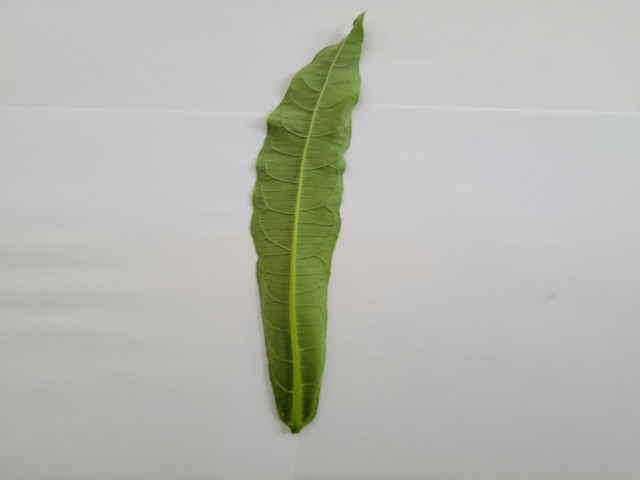
Plant: bamonhati